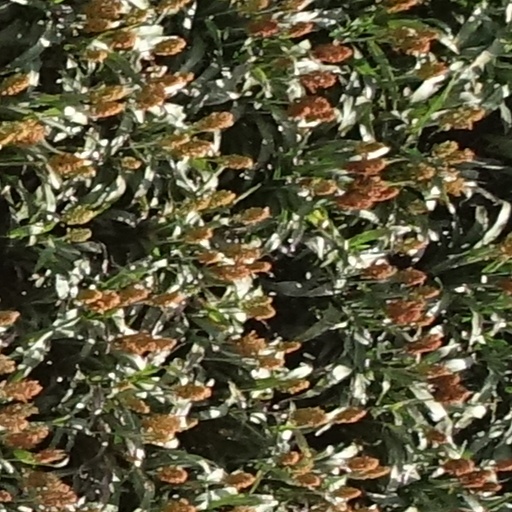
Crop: sorghum